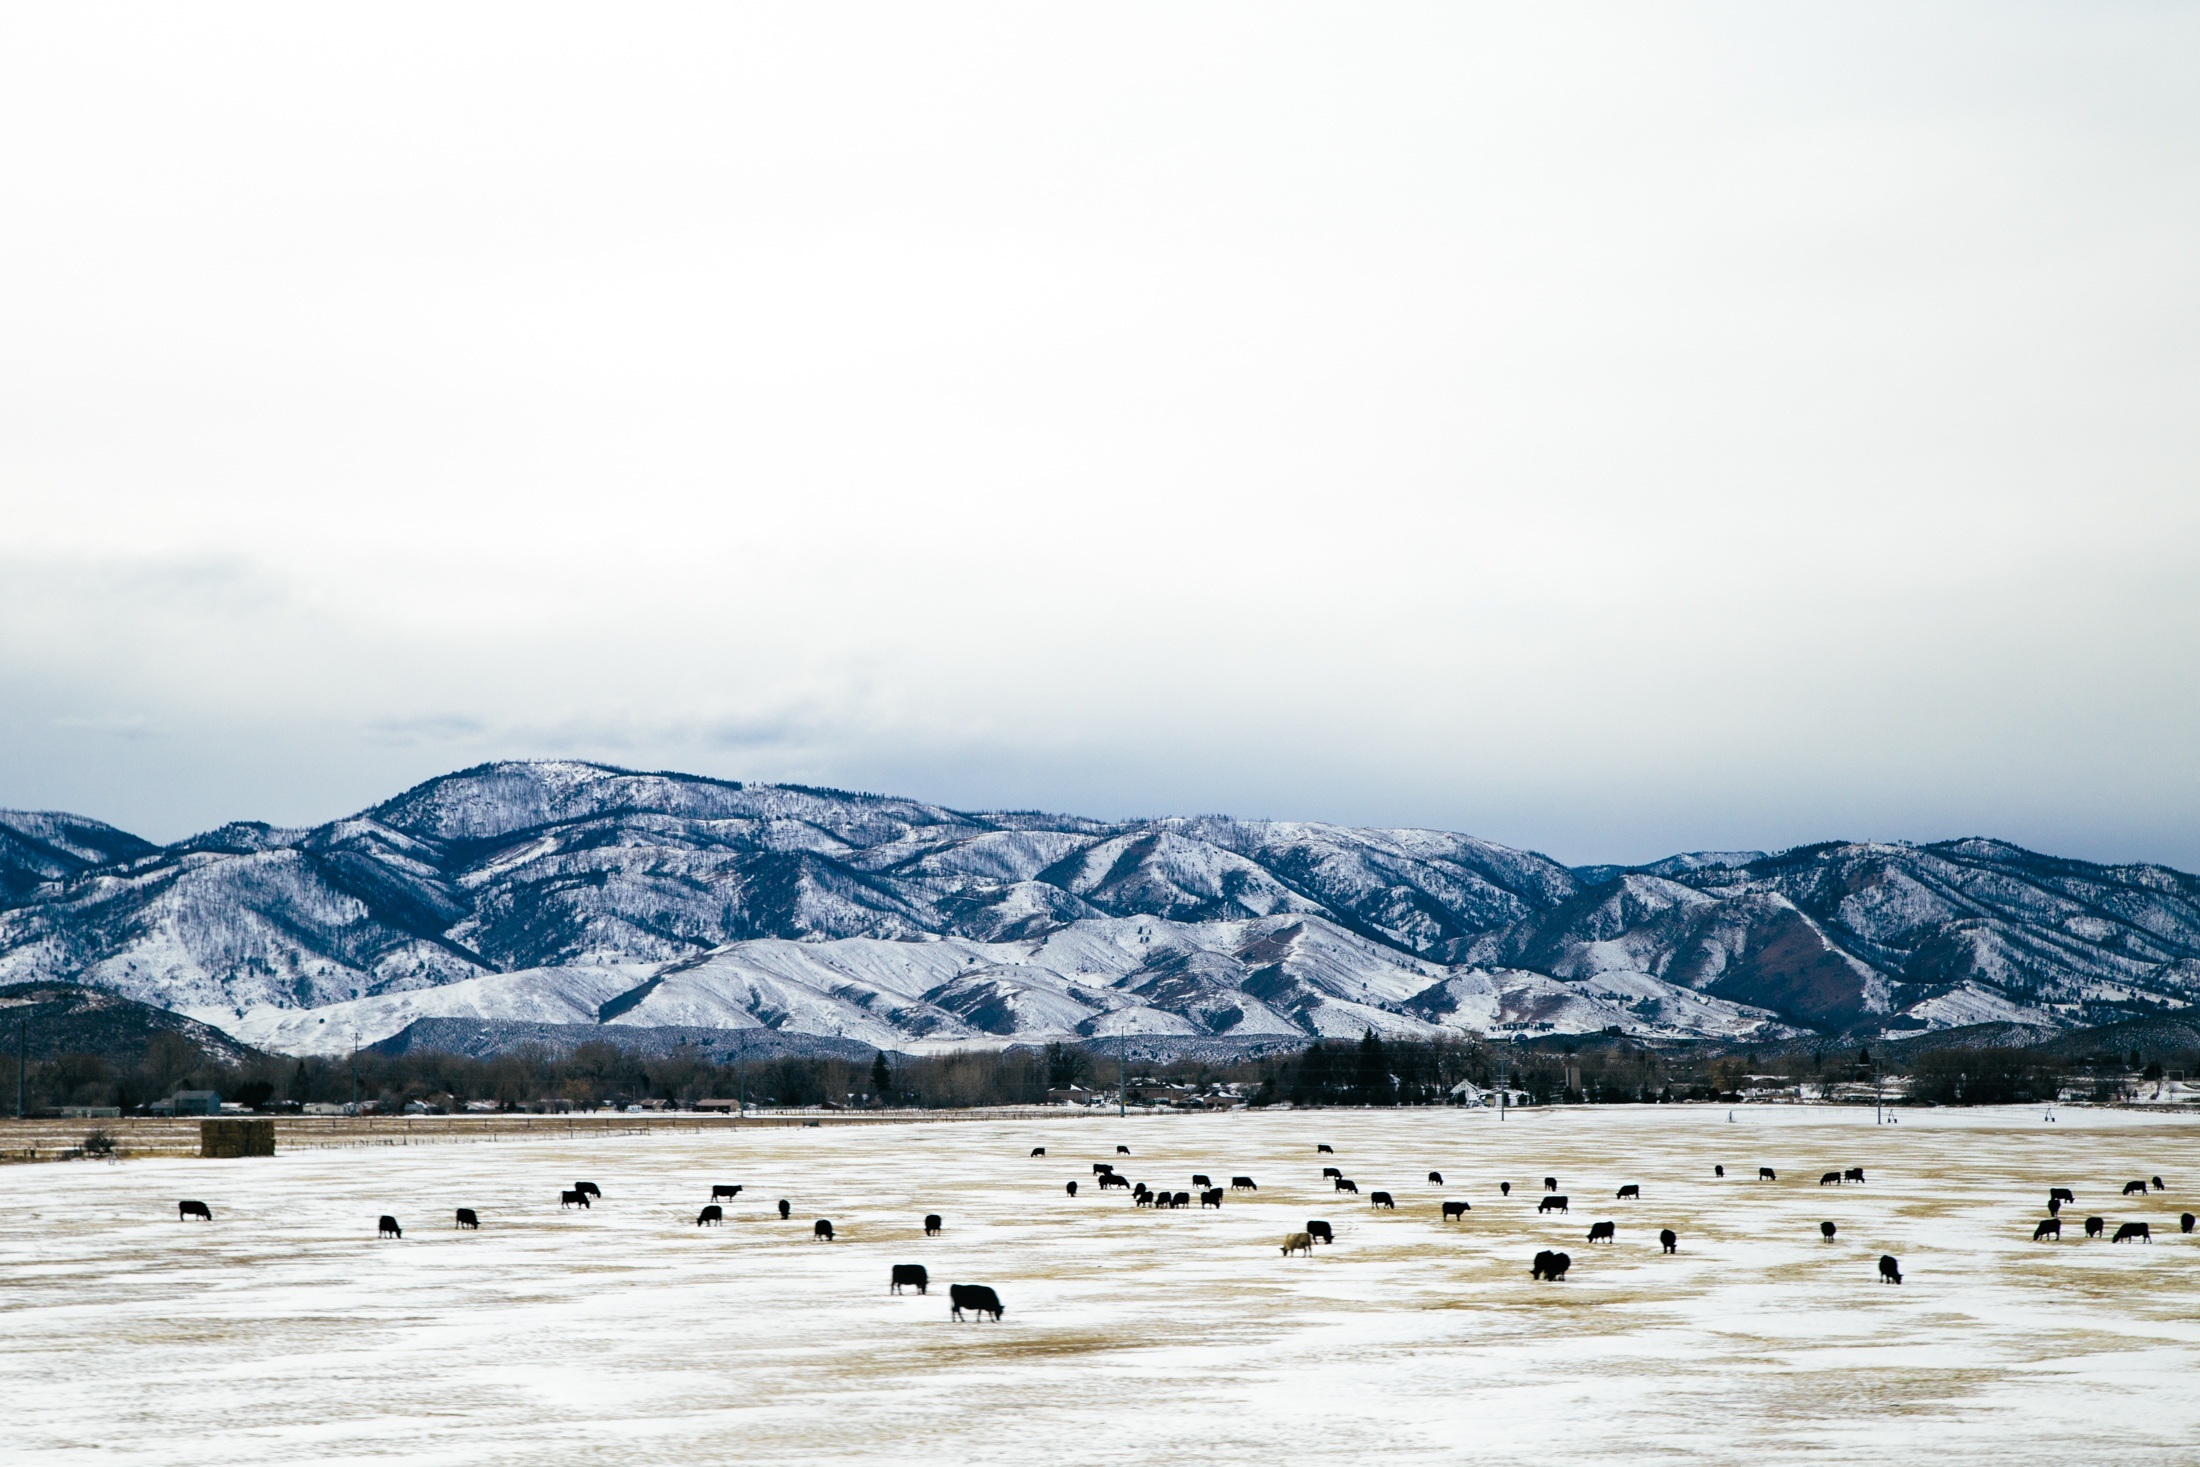
landscape, mountain, snow, winter, farm, meadow, countryside, lake, animal, mountain range, cattle, herd, farming, pasture, livestock, ranch, weather, arctic, farmland, graze, winter sport, mountains, plateau, snowy mountains, mountainous landforms